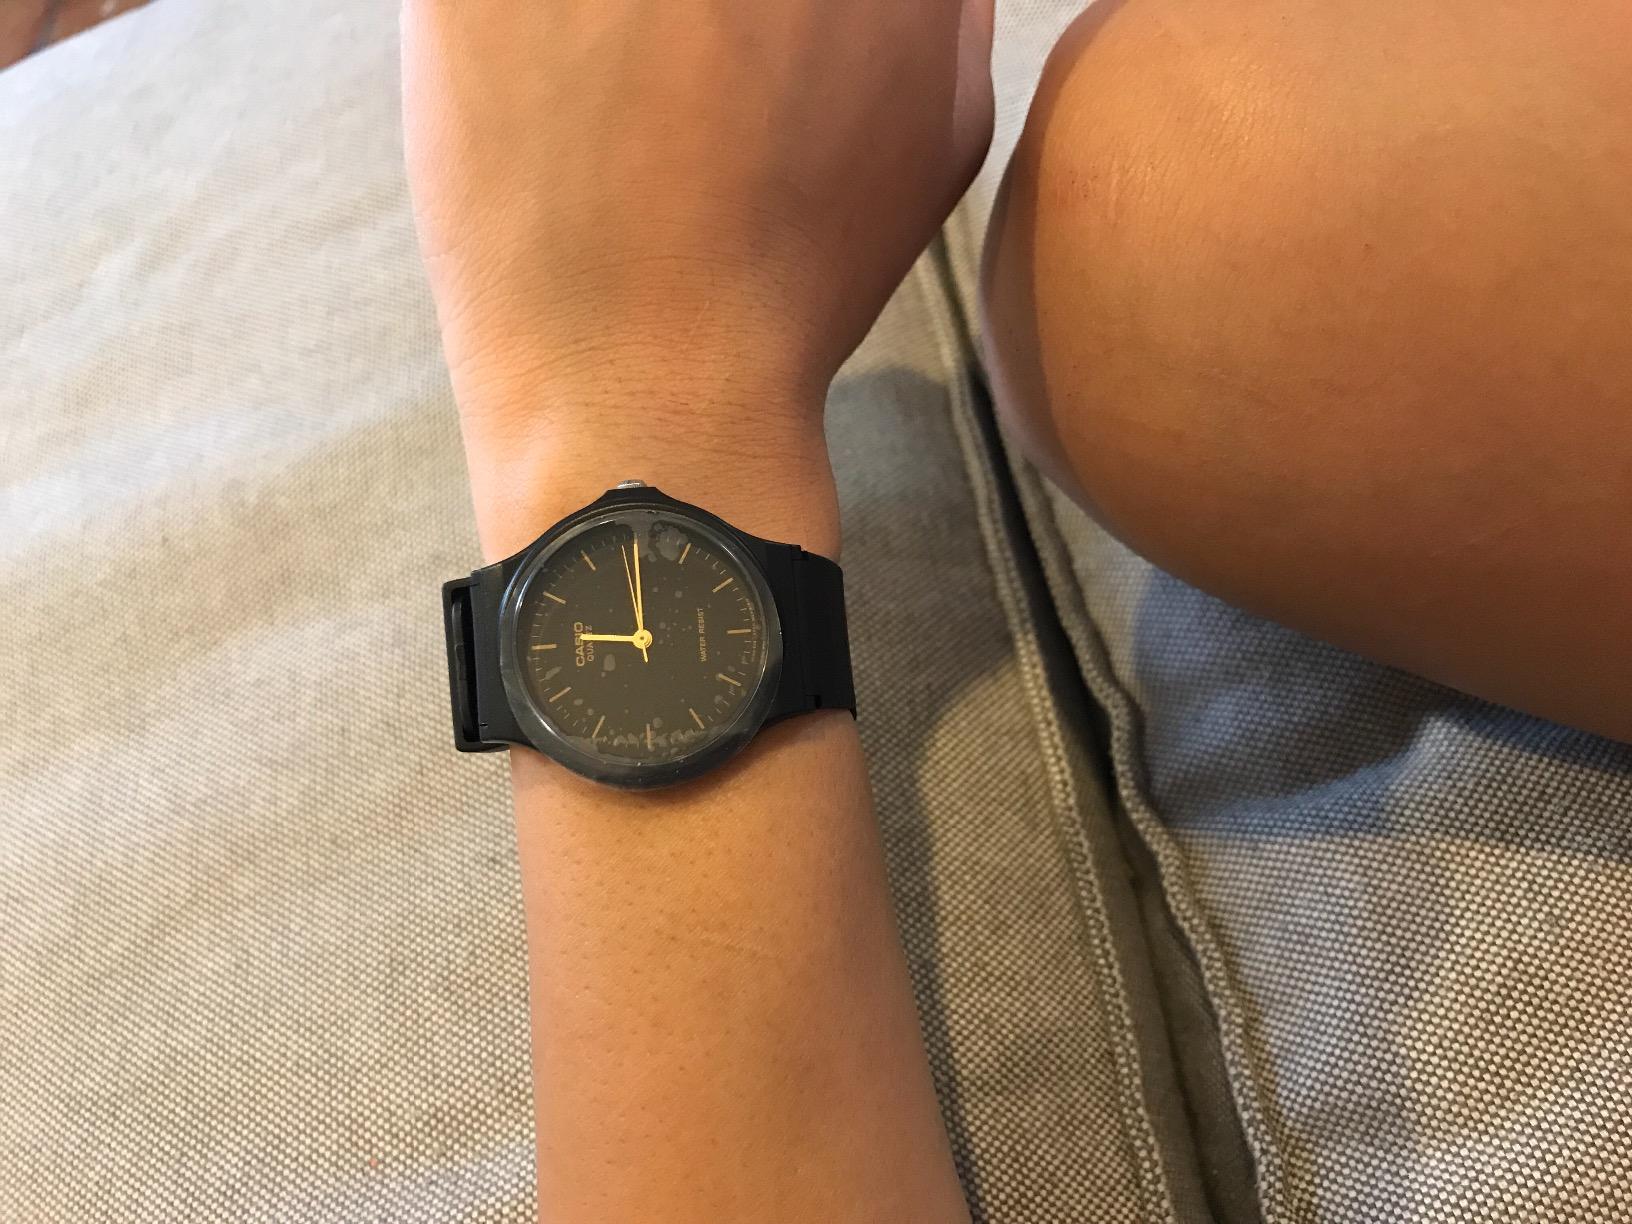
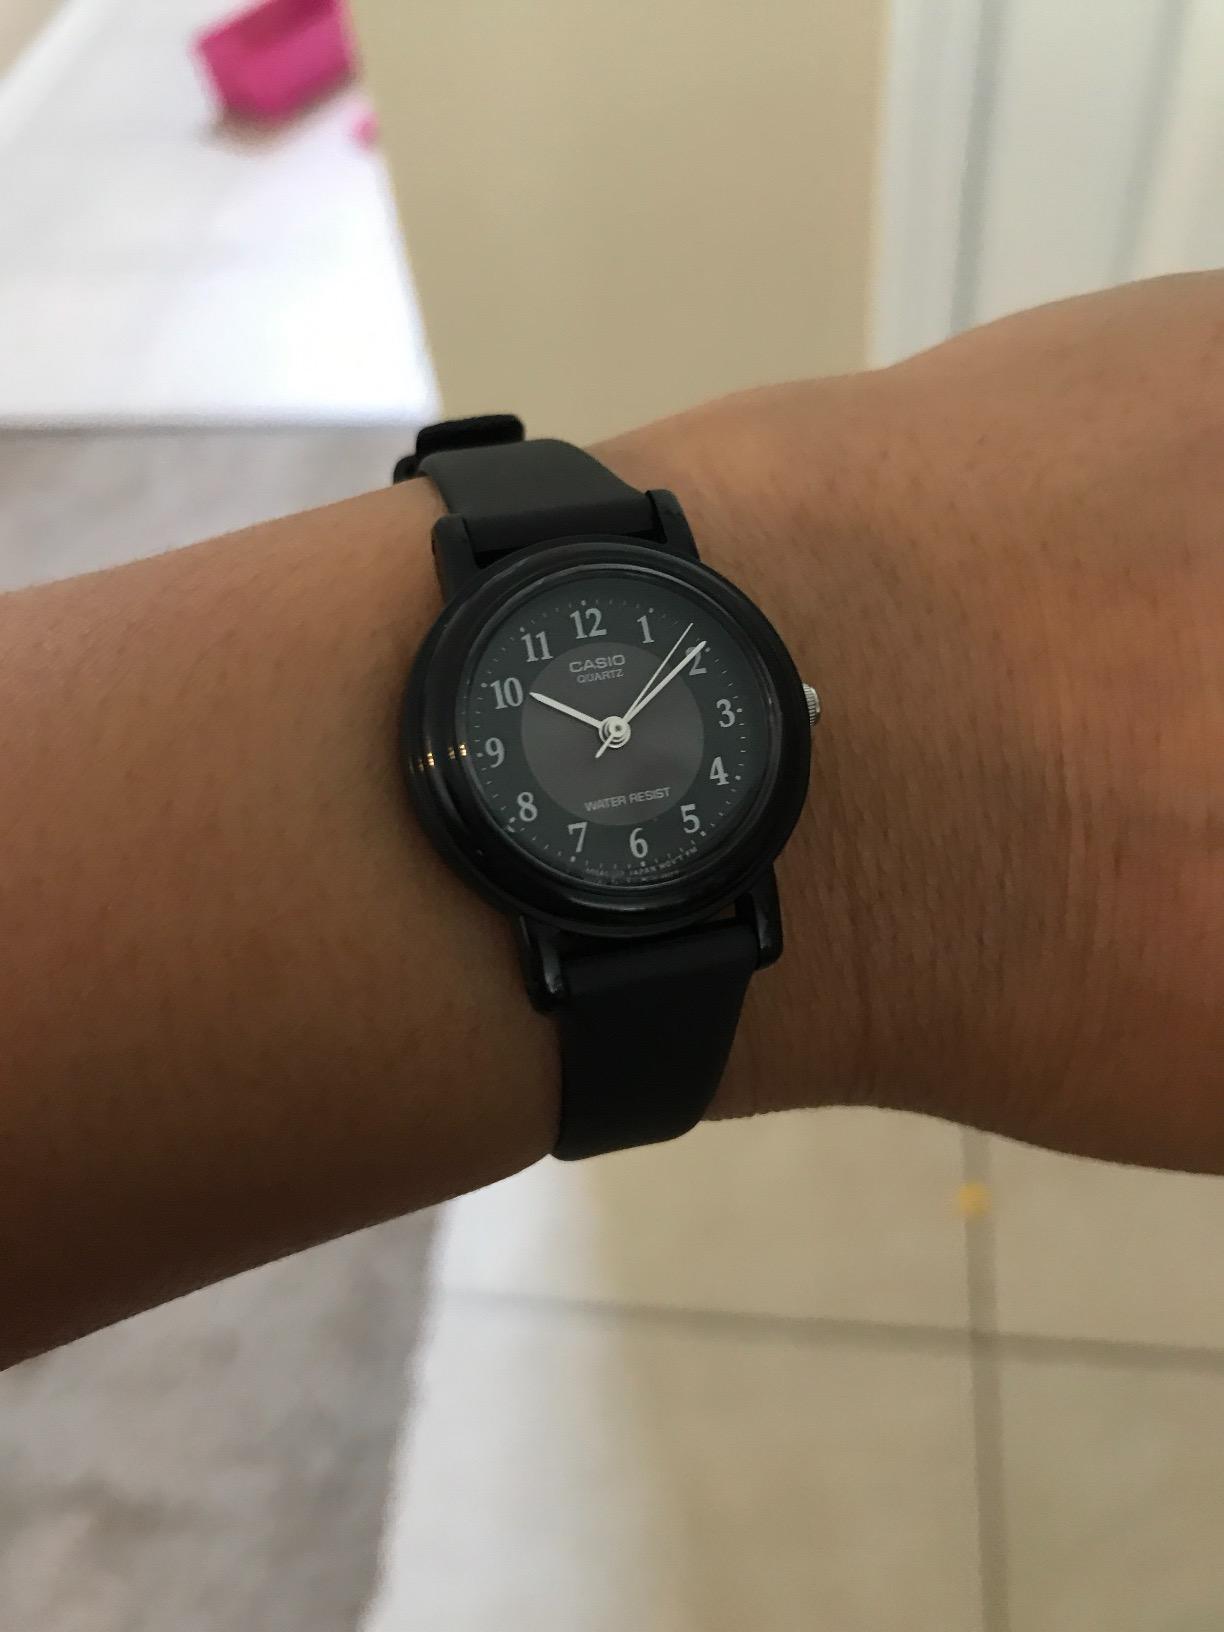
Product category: accessories_watch
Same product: no